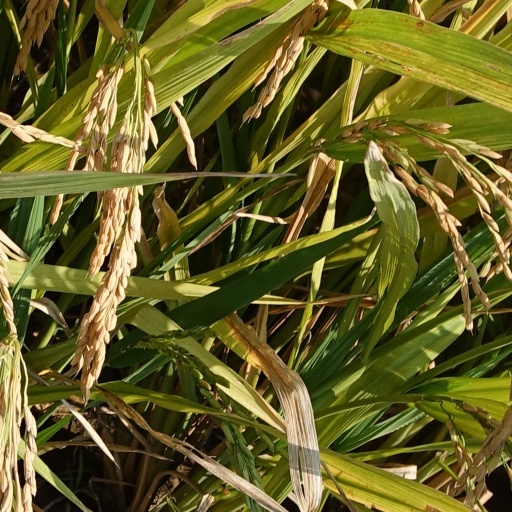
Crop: rice